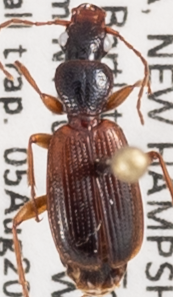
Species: Cymindis neglecta
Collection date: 2020-08-05
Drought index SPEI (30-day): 0.016
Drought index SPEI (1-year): -0.048
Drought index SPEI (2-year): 0.594